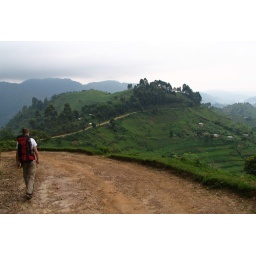
windy roads through breathtaking scenery and not car in sight